Hmong cuisine

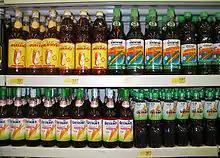
Commercially produced Thai fish sauce

Staple elements include fresh herbs, vegetables such as leafy greens and hot peppers, steamed rice, and small amounts of meat, often chicken meat. Herbs are of major importance as both a food, a flavoring agent, and traditional medicine. Common southeast Asian sauces such as oyster and fish sauce feature prominently, although a fresh sauce called "pepper dip" which is unique to Hmong cuisine is so popular that the first ever Hmong cookbook included 11 variations.